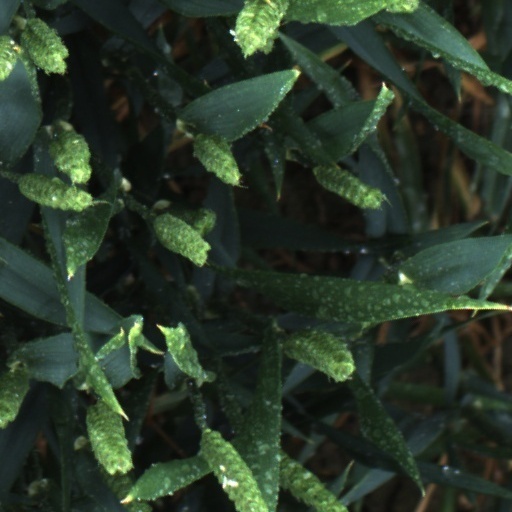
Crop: wheat